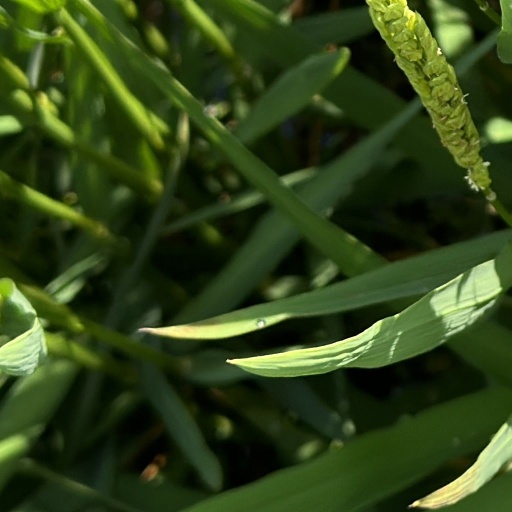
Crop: rice